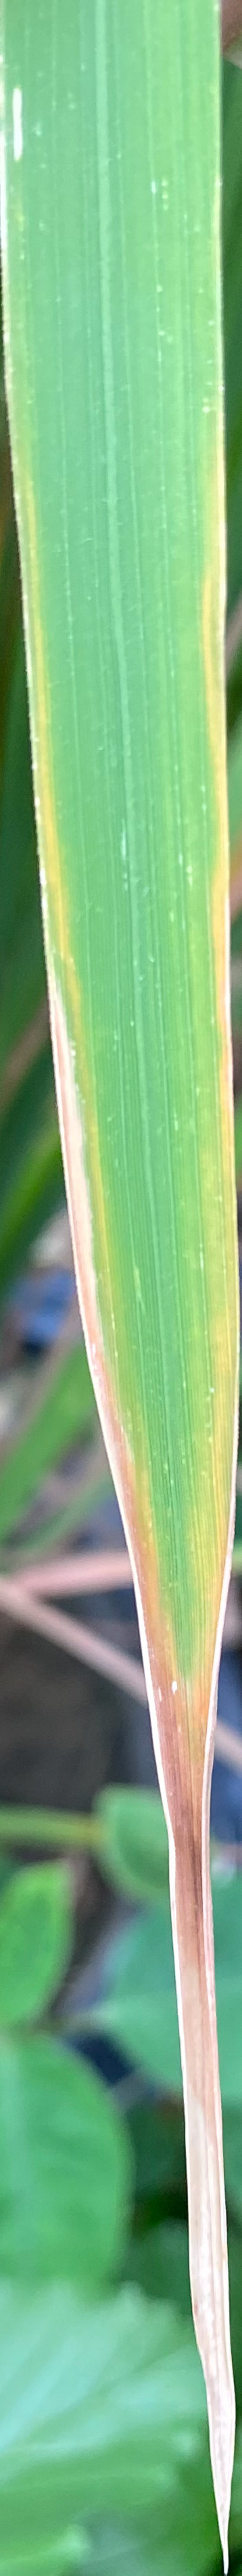
Nhãn: P